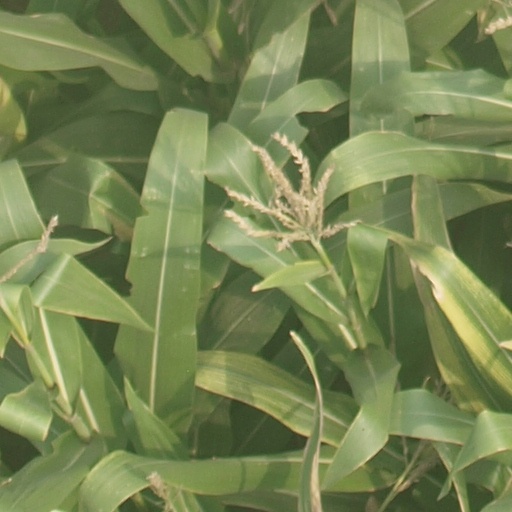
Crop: maize; corn